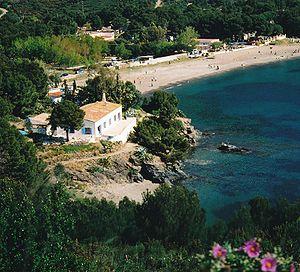
Roses ou Rosas est une commune de la comarque de l'Alt Empordà, province de Gérone, en Catalogne. La ville est au centre de la baie à laquelle elle donne le nom – baie de Roses – et à l'extrême nord du golfe de Roses.
elBulli est un restaurant situé à Roses, en Catalogne, en Espagne. Il est dirigé par le chef Ferran Adrià et est notoire pour son utilisation intensive de la gastronomie moléculaire.
The World’s Best 50 Restaurants dit parfois « 50 Best » est un classement annuel réalisé par la société britannique William Reed Business Media, publié dans le magazine britannique Restaurant et sur internet.
Ferran Adrià, est un cuisinier espagnol, né le 14 mai 1962 à L'Hospitalet de Llobregat.